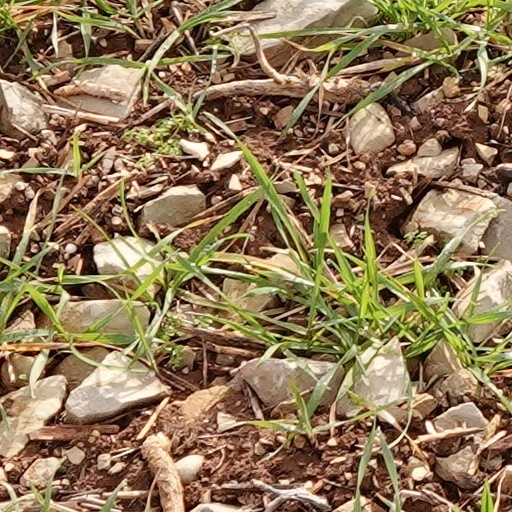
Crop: wheat